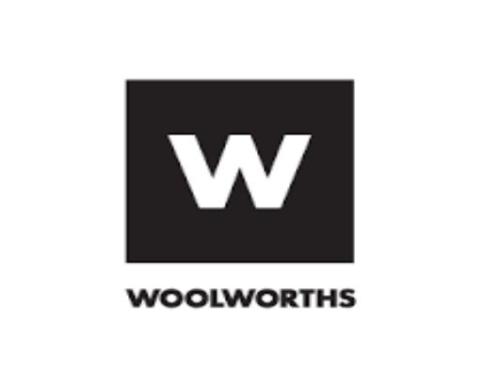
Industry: Others